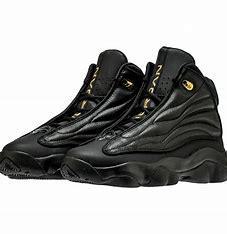
Brand: Jordan
Model: Pro Strong